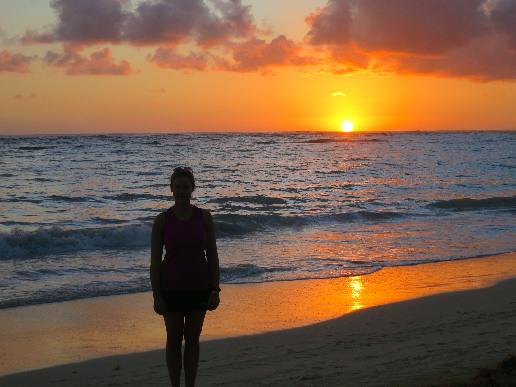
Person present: Yes